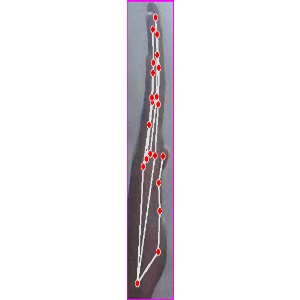
अक्षर: द